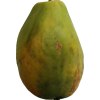
Label: papaya